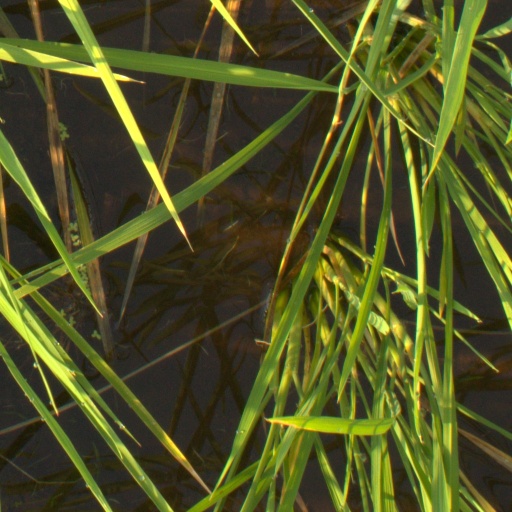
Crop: rice